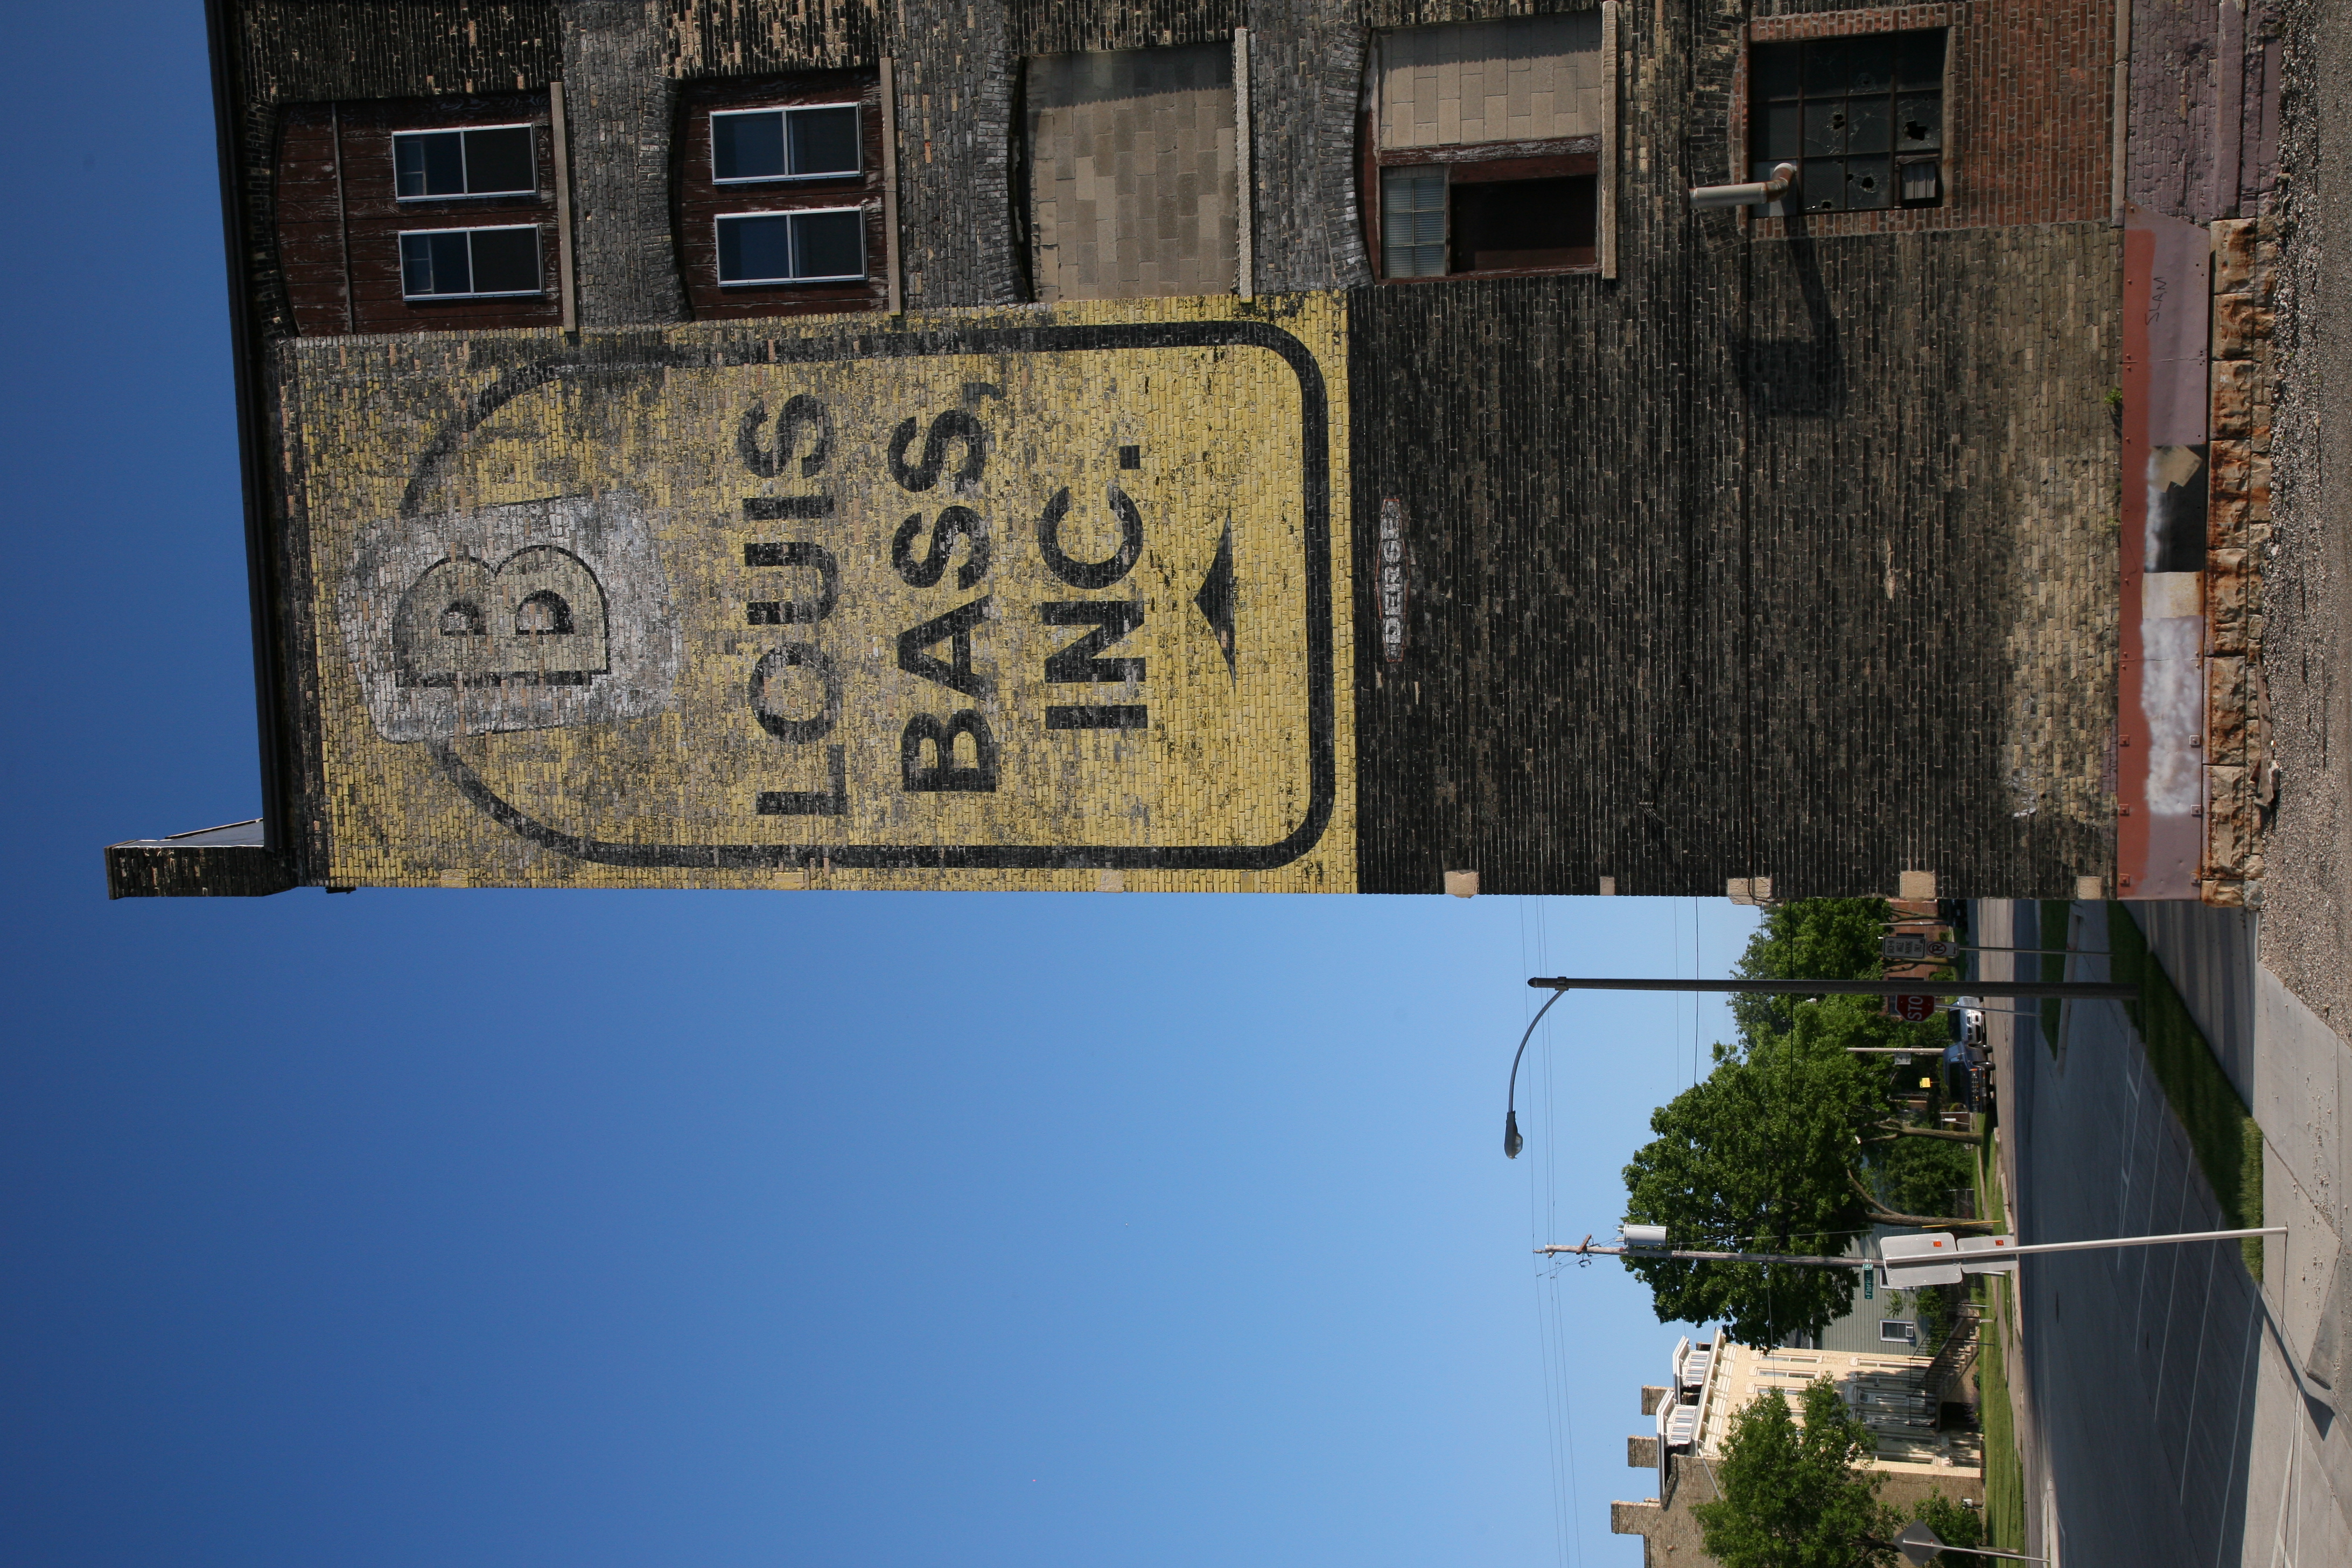
town, wall, train, monument, downtown, sign, tower, landmark, facade, factory, hilton, buick, wisconsin, milwaukee, neighbourhood, urban area